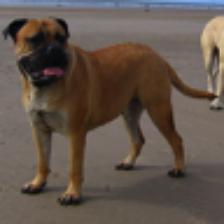
Label: NonHuman